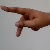
The image shows a hand gesture representing the letter 'P' in Indian Sign Language.